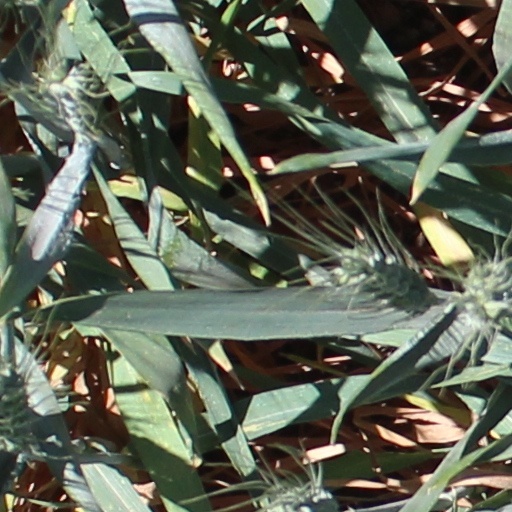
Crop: wheat